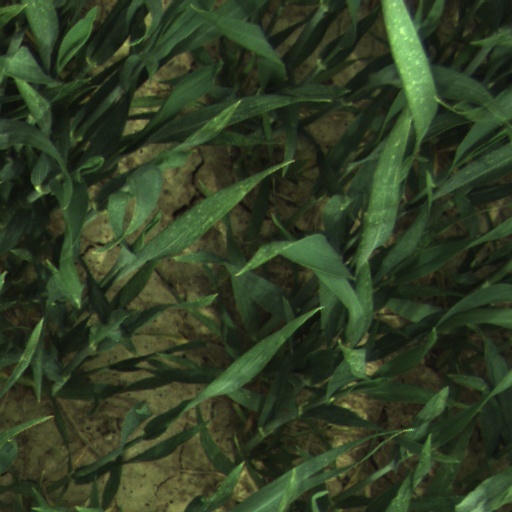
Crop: wheat